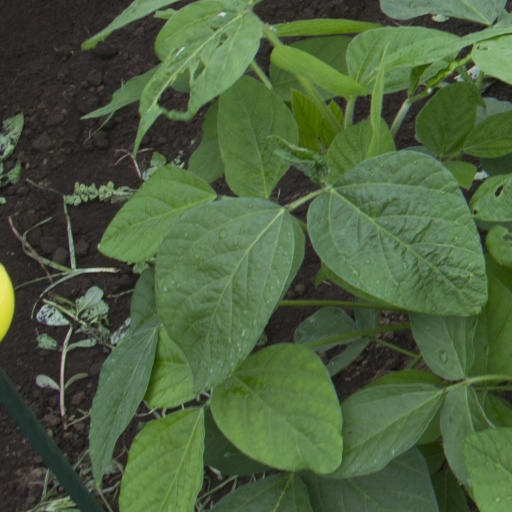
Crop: soybean